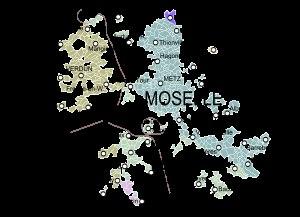
En France, sous l'Ancien Régime, les Trois-Évêchés étaient une province du royaume créée, à la suite de la paix de Westphalie, à partir de territoires qui relevaient de jure, jusqu'au traité de Münster, du Saint-Empire romain germanique : les trois villes libres de Metz, Toul et Verdun, occupées en vertu du traité de Chambord, et les biens temporels des évêques de Metz, Toul et Verdun, occupés en 1631-1632. Ils s'agrandirent ensuite du Luxembourg français, partie du duché de Luxembourg cédée à la France par le traité des Pyrénées, puis d'un corridor, cédé à la France par le traité de Vincennes. Ces territoires et les duchés de Bar et de Lorraine formaient jusqu'alors une mosaïque territoriale complexe, objet de conflits récurrents.